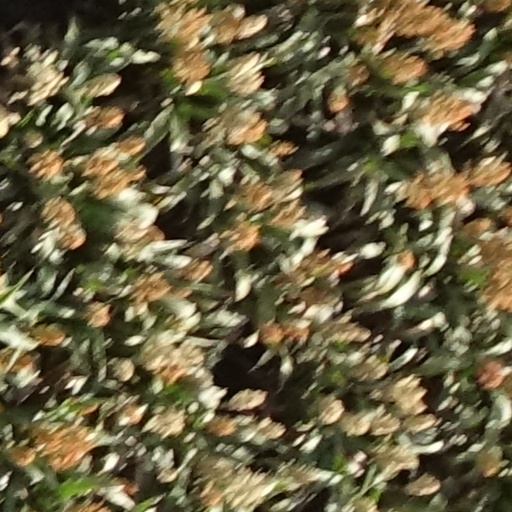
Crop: sorghum